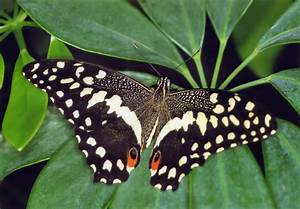
Label: butterfly